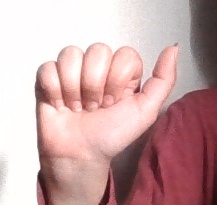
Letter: dhad